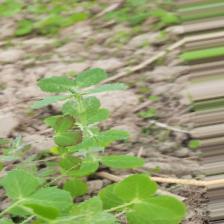
Label: Lentil Rust